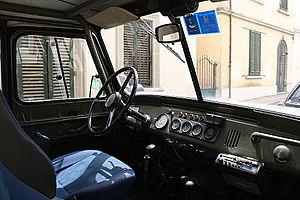
L'UAZ-469 est un véhicule militaire tout-terrains, tout-usages fabriqué par UAZ. Il a été utilisé par les forces armées soviétiques et des autres pays du Pacte de Varsovie, ainsi que par des unités paramilitaires du bloc de l'Est. En Union soviétique, son utilisation a également été généralisée dans les services et organisations de l'État qui avaient besoin véhicule de ce type robuste. La version classique militaire offre sept places assises.